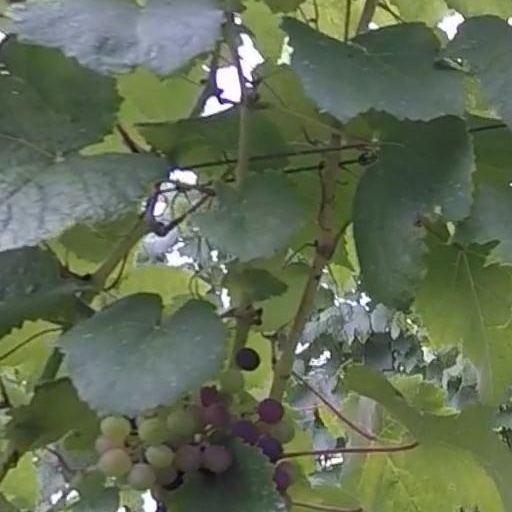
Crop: grape